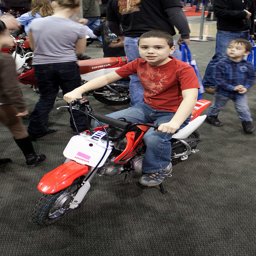
A young boy riding a red motorcycle next to a crowd of people.
A preteen poses on a small-engine dirtbike at a gathering
A young boy poses while sitting on a small motorbike.
A boy in a red shirt riding a red dirt bike.
A boy sits in a small motorbike that stands on carpet.